FMA IAe 33 Pulqui II

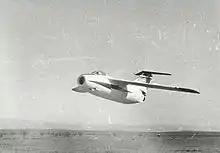
Pulqui IIe (No. 05) on a test flight, c. 1959

When the military junta came to power, the IAe 33 project was thrown into disarray. The new government released many of the leading air force staff; similarly, most of Tank's team was forced to leave Argentina with Tank himself going to India, where he worked for Hindustan Aeronautics Limited, and later developed the HF-24 Marut supersonic fighter.